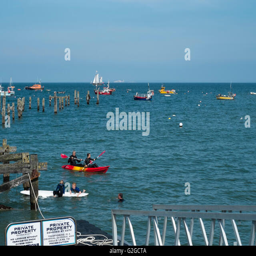
swanage a small seaside town on the coast